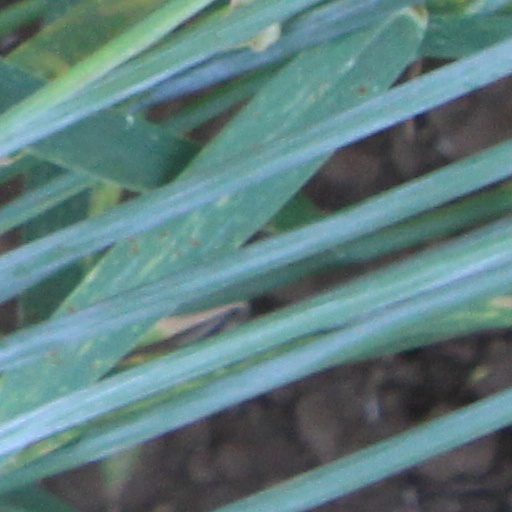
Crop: wheat